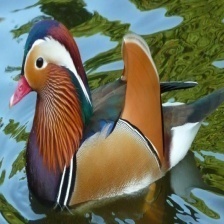
Species: MANDRIN DUCK
Scientific name: AIX GALERICULATA
ImageNet parent category: drake